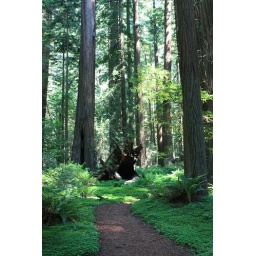
The lush green floor in Humboldt State Park